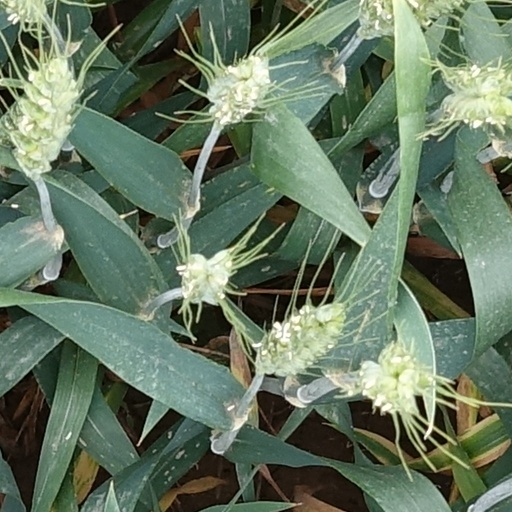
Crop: wheat